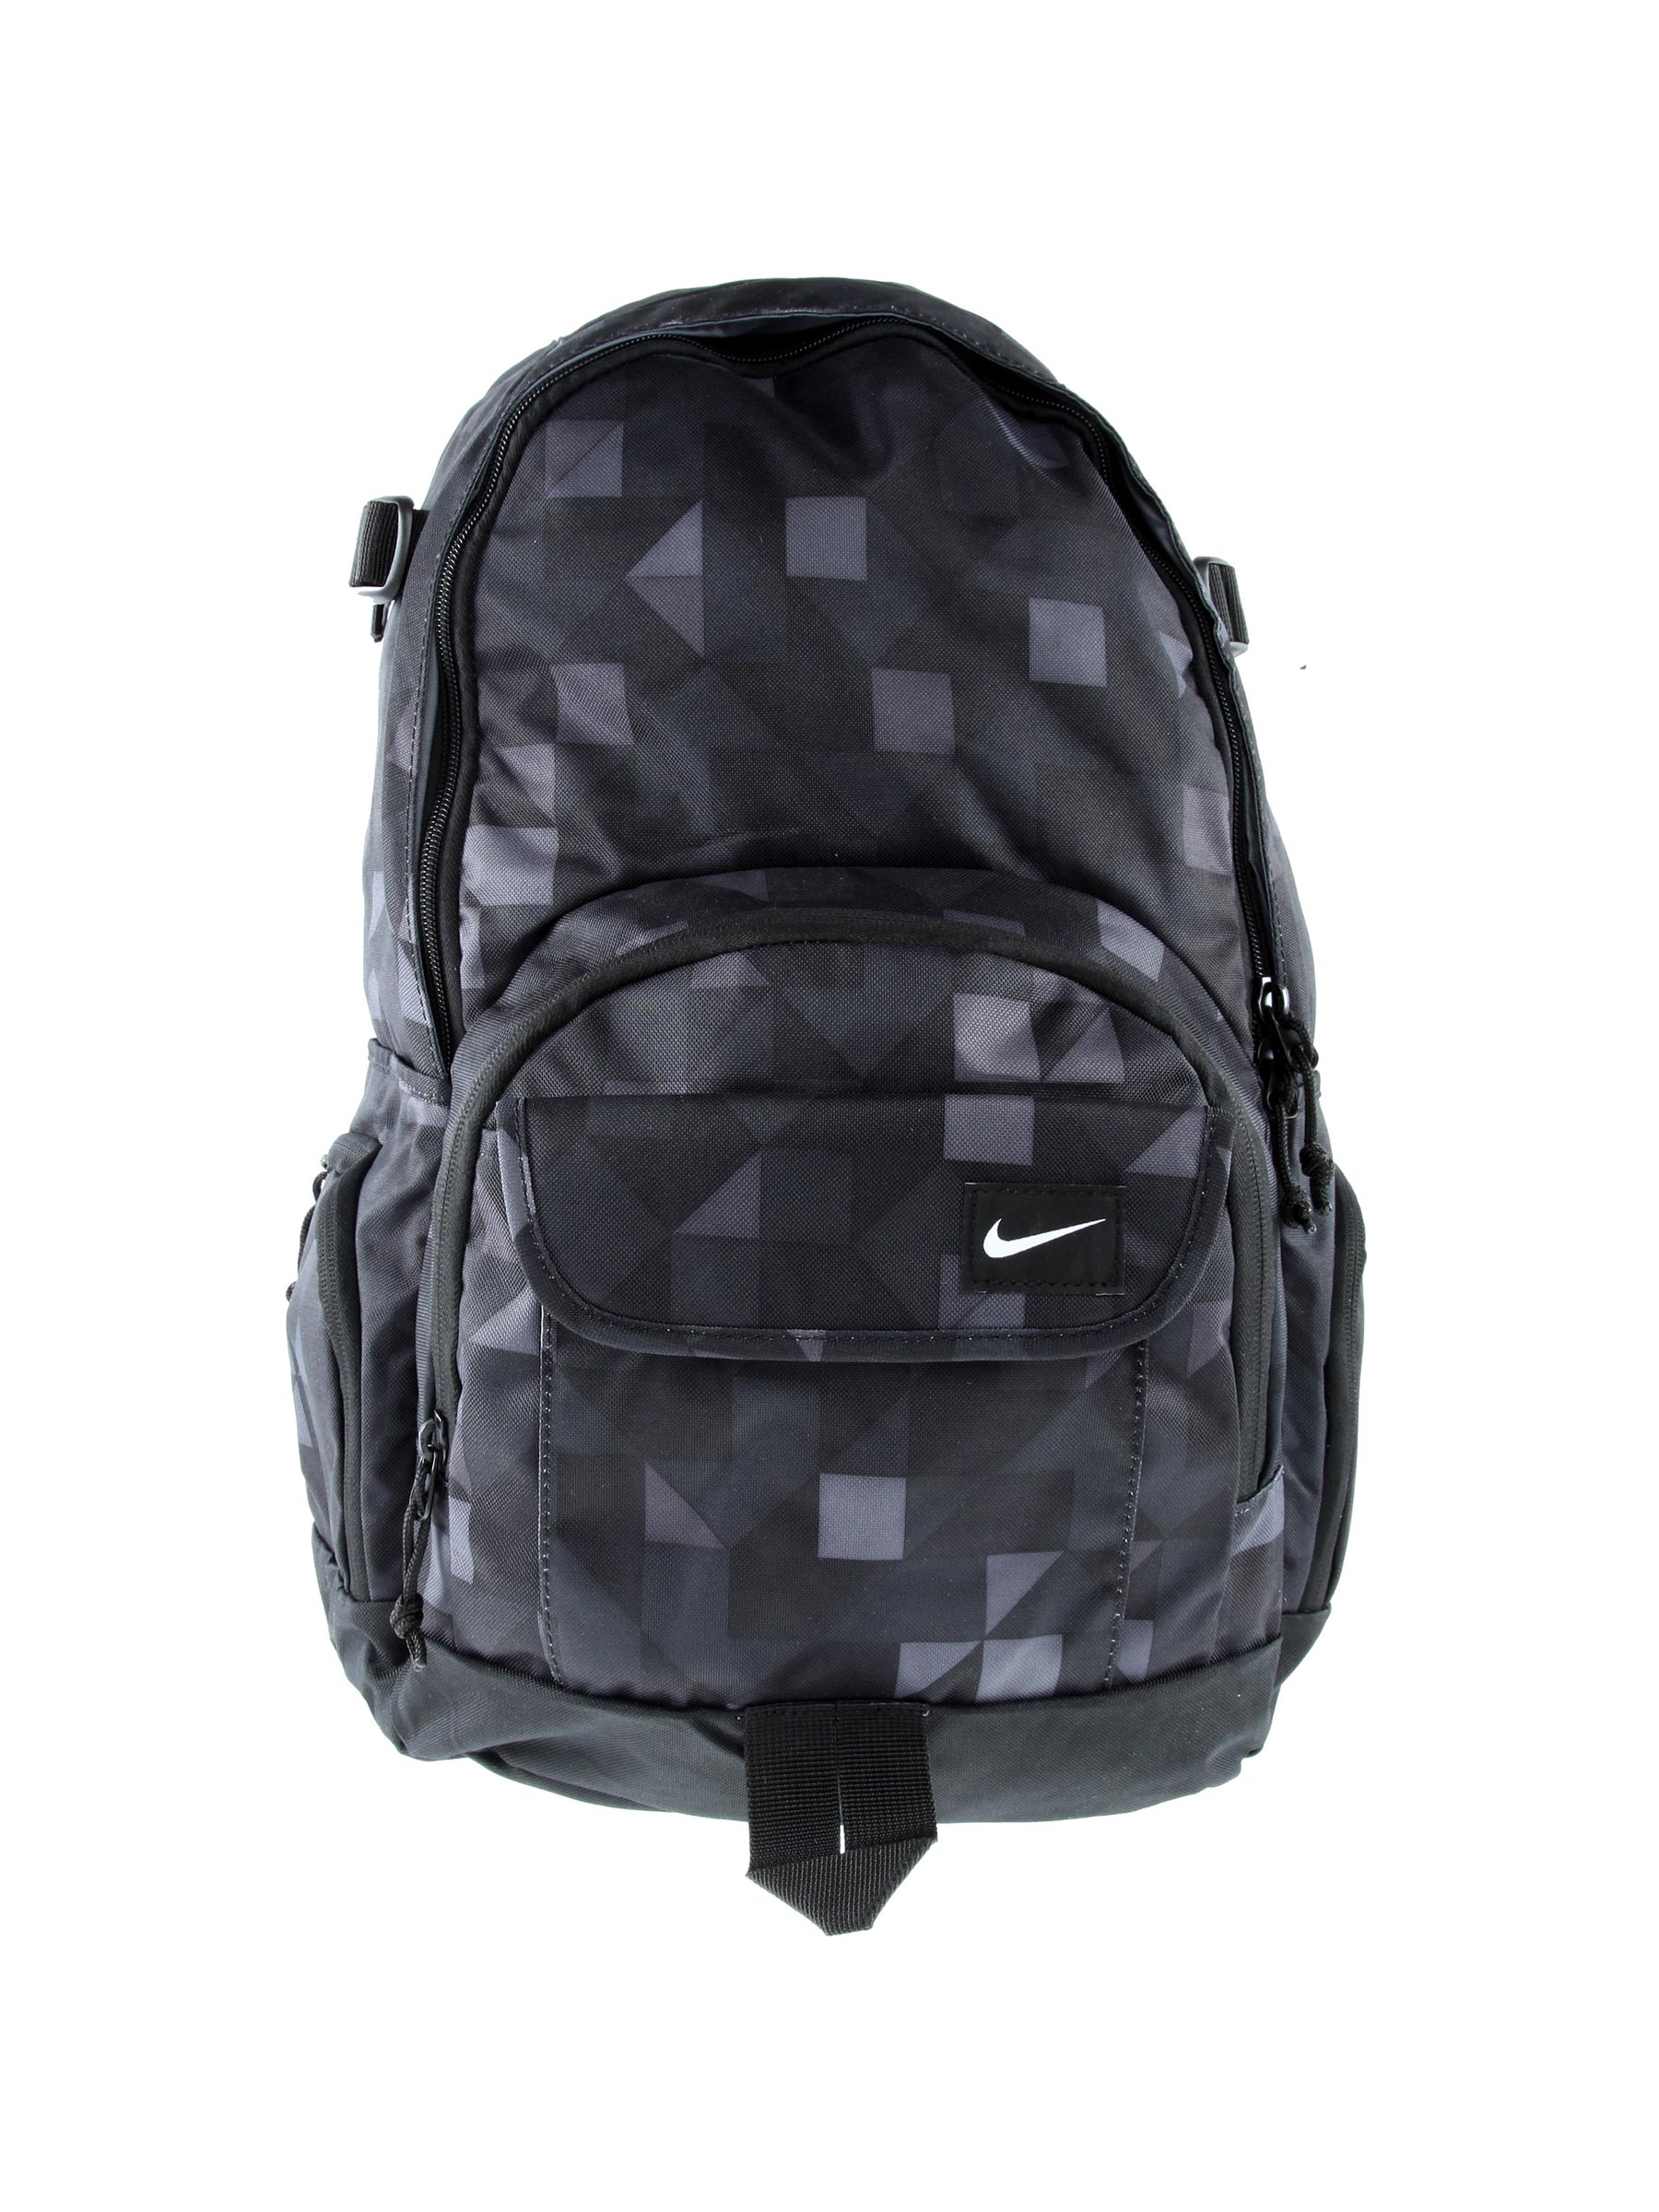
Nike Black Backpack
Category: Accessories / Bags / Backpacks
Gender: Unisex
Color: Black
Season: Fall 2010
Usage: Sports